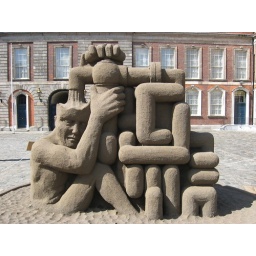
human sand piping in the castle